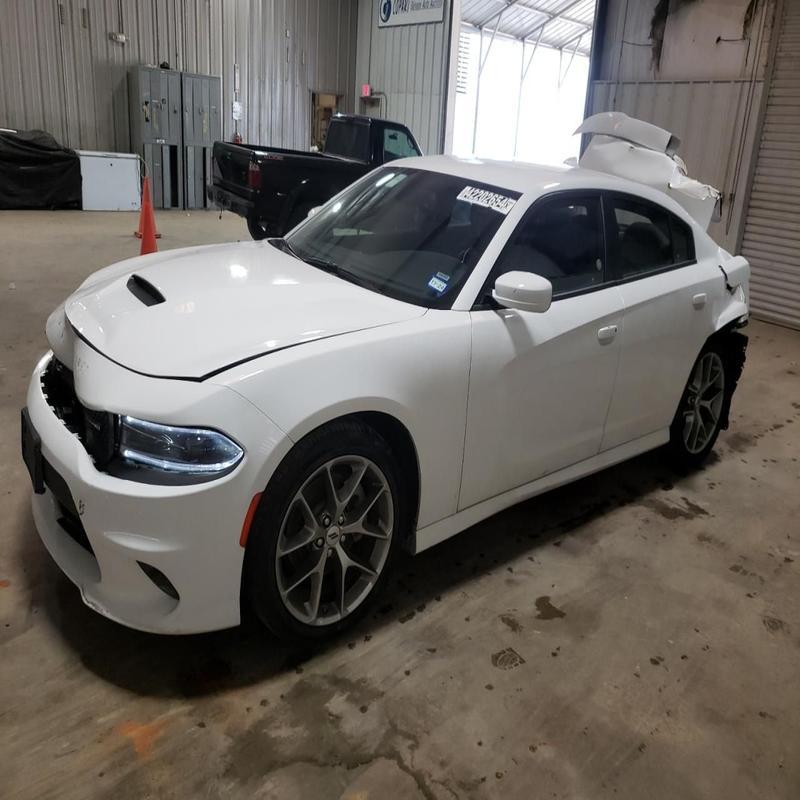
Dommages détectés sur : plaque d'immatriculation avant, pare-choc avant, feu avant droit, feu avant gauche, capot, aile arrière gauche, malle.
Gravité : majeur